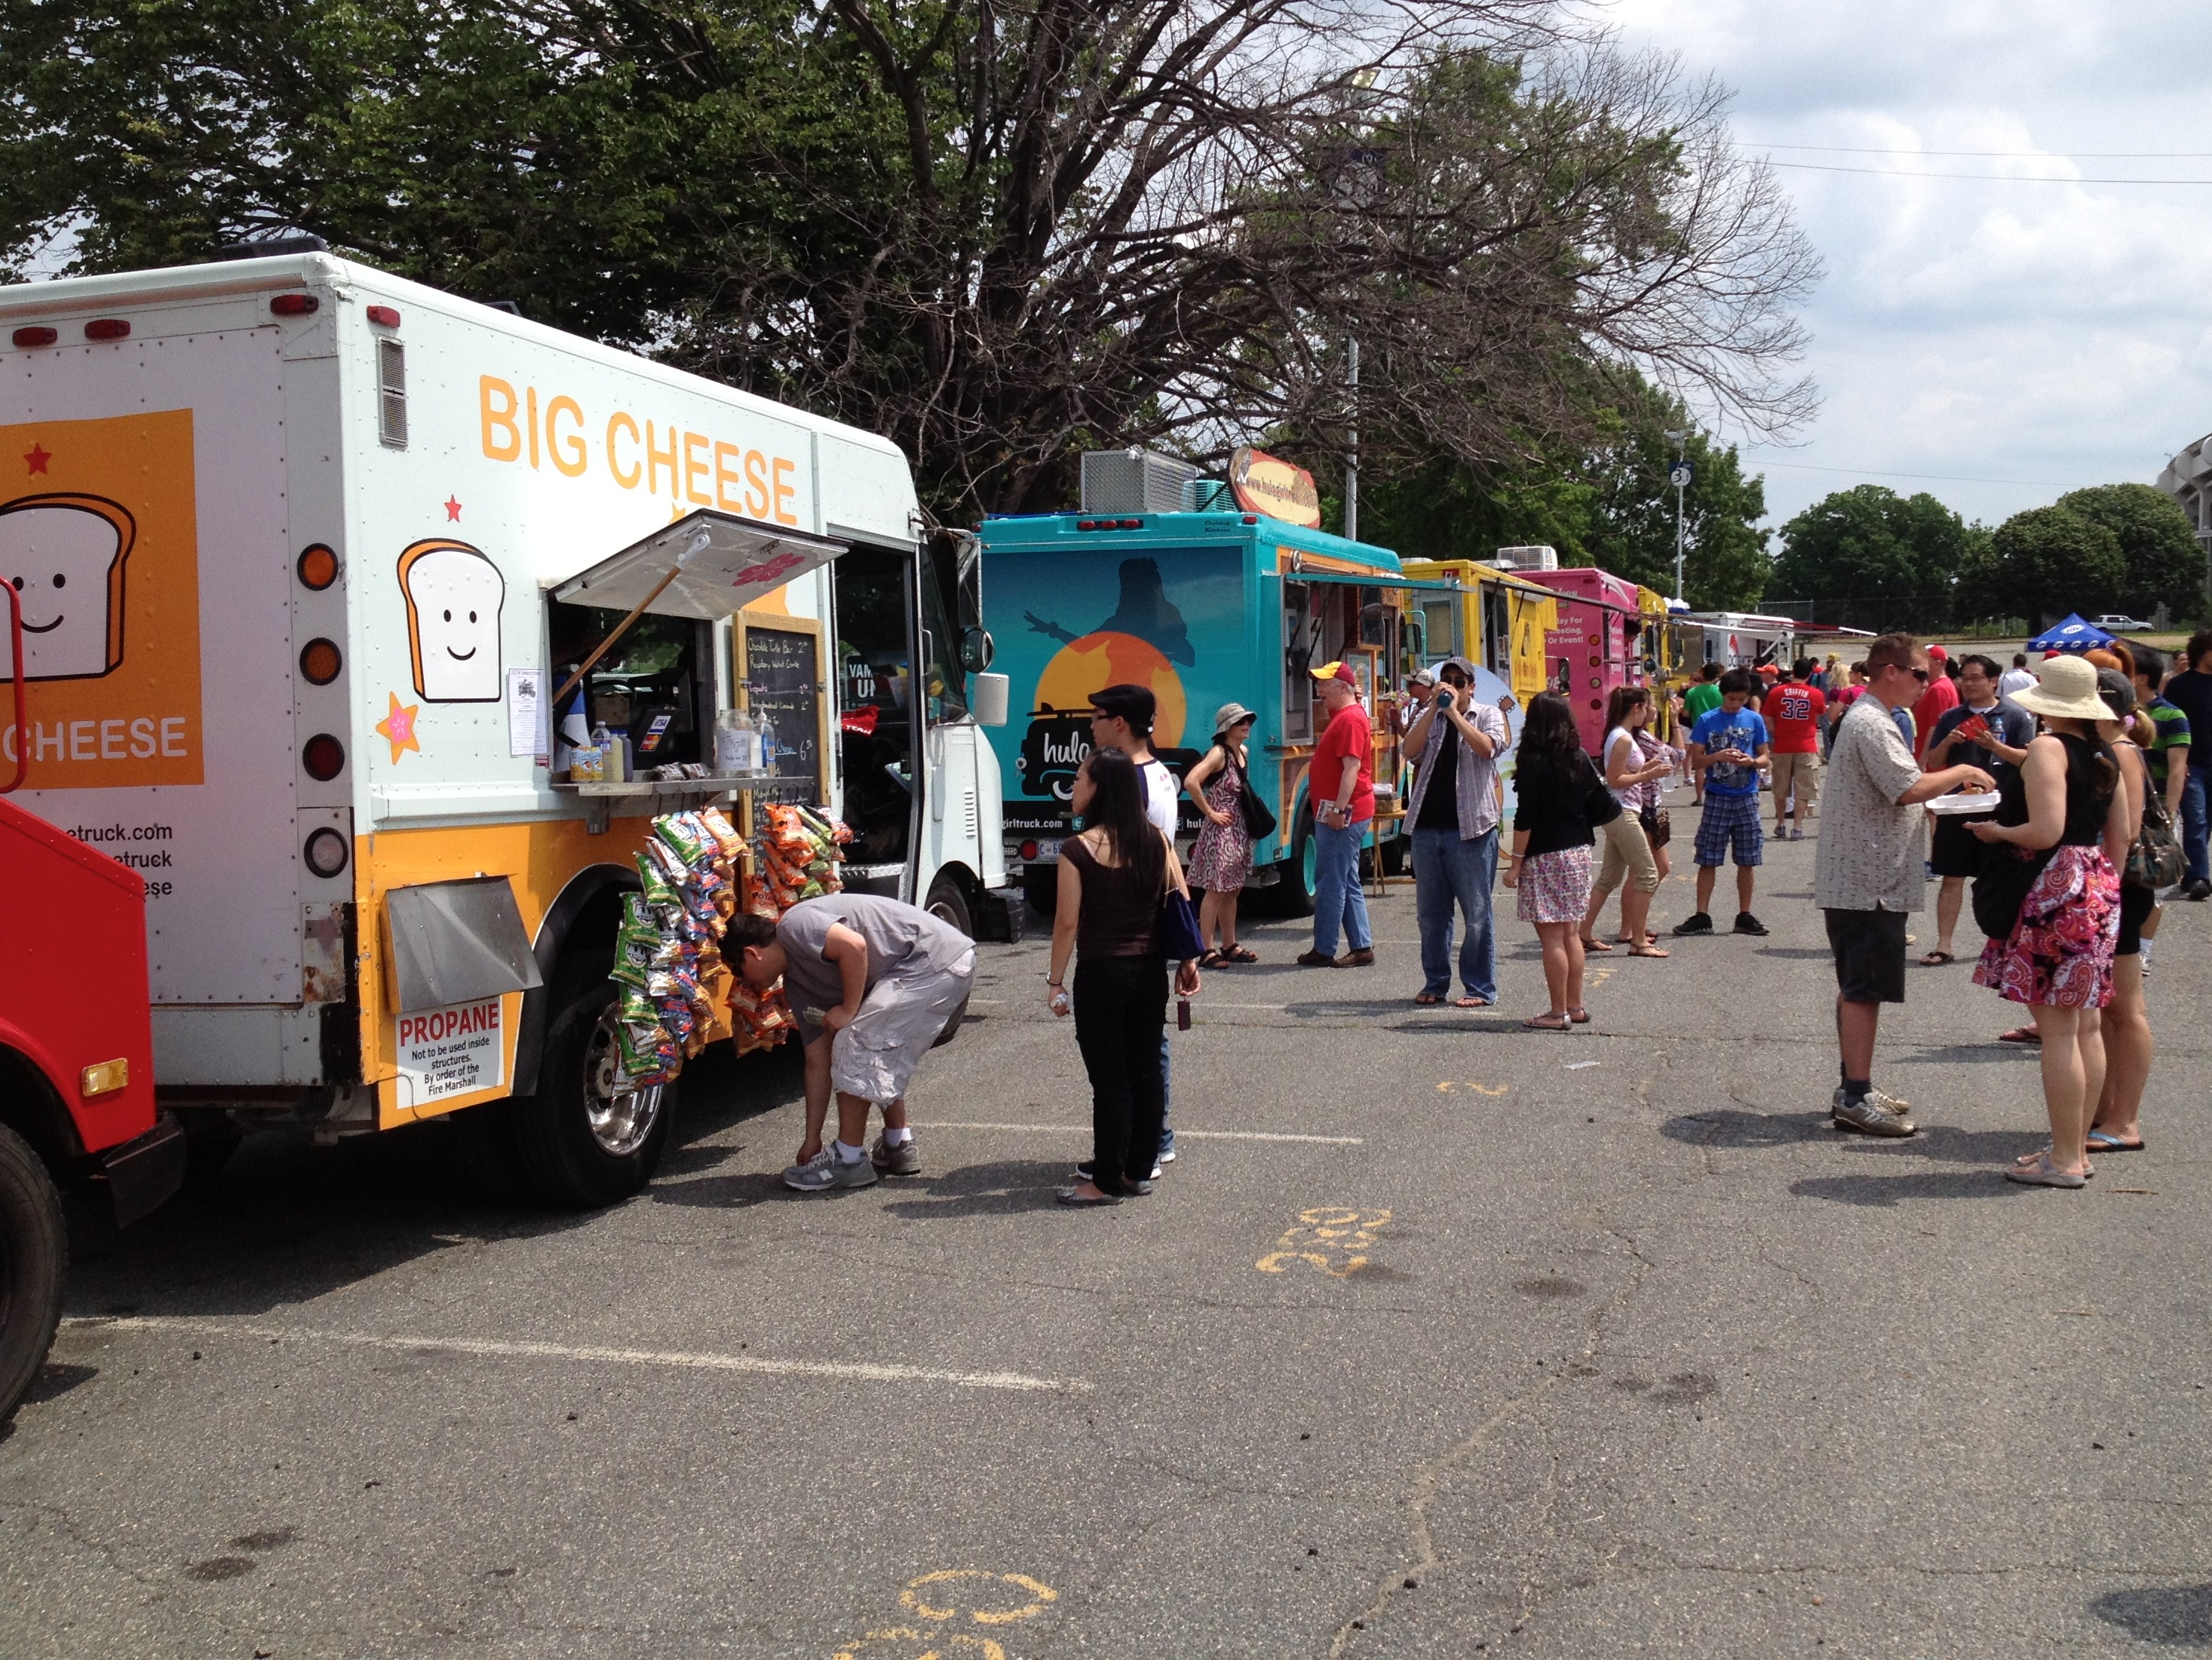
truck, vehicle, festival